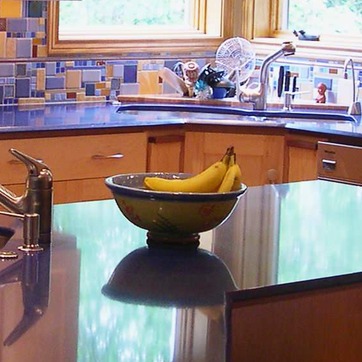
Material: food